Escondido, California

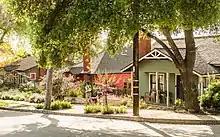
Neighborhood view in Old Escondido Historic District in Escondido

Downtown Escondido centers on Grand Avenue between Centre City Parkway and the site of the old Palomar Hospital. The city's general plan defines the Downtown Specific Plan Area as approximately bounded by Centre City Parkway on the west, Hickory and Ivy Streets on the east, Washington Avenue on the north, and Fifth Avenue on the south, with an additional narrow section extending west along Valley Parkway to Interstate 15. Downtown Escondido includes a mix of coffee shops, restaurants, assorted retail, art galleries, bakeries, a comedy club, and the newly renovated historic Ritz Theater.